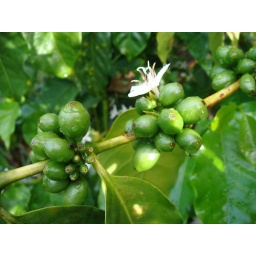
You can also see a delicate flower in the midst of the fruit cluster